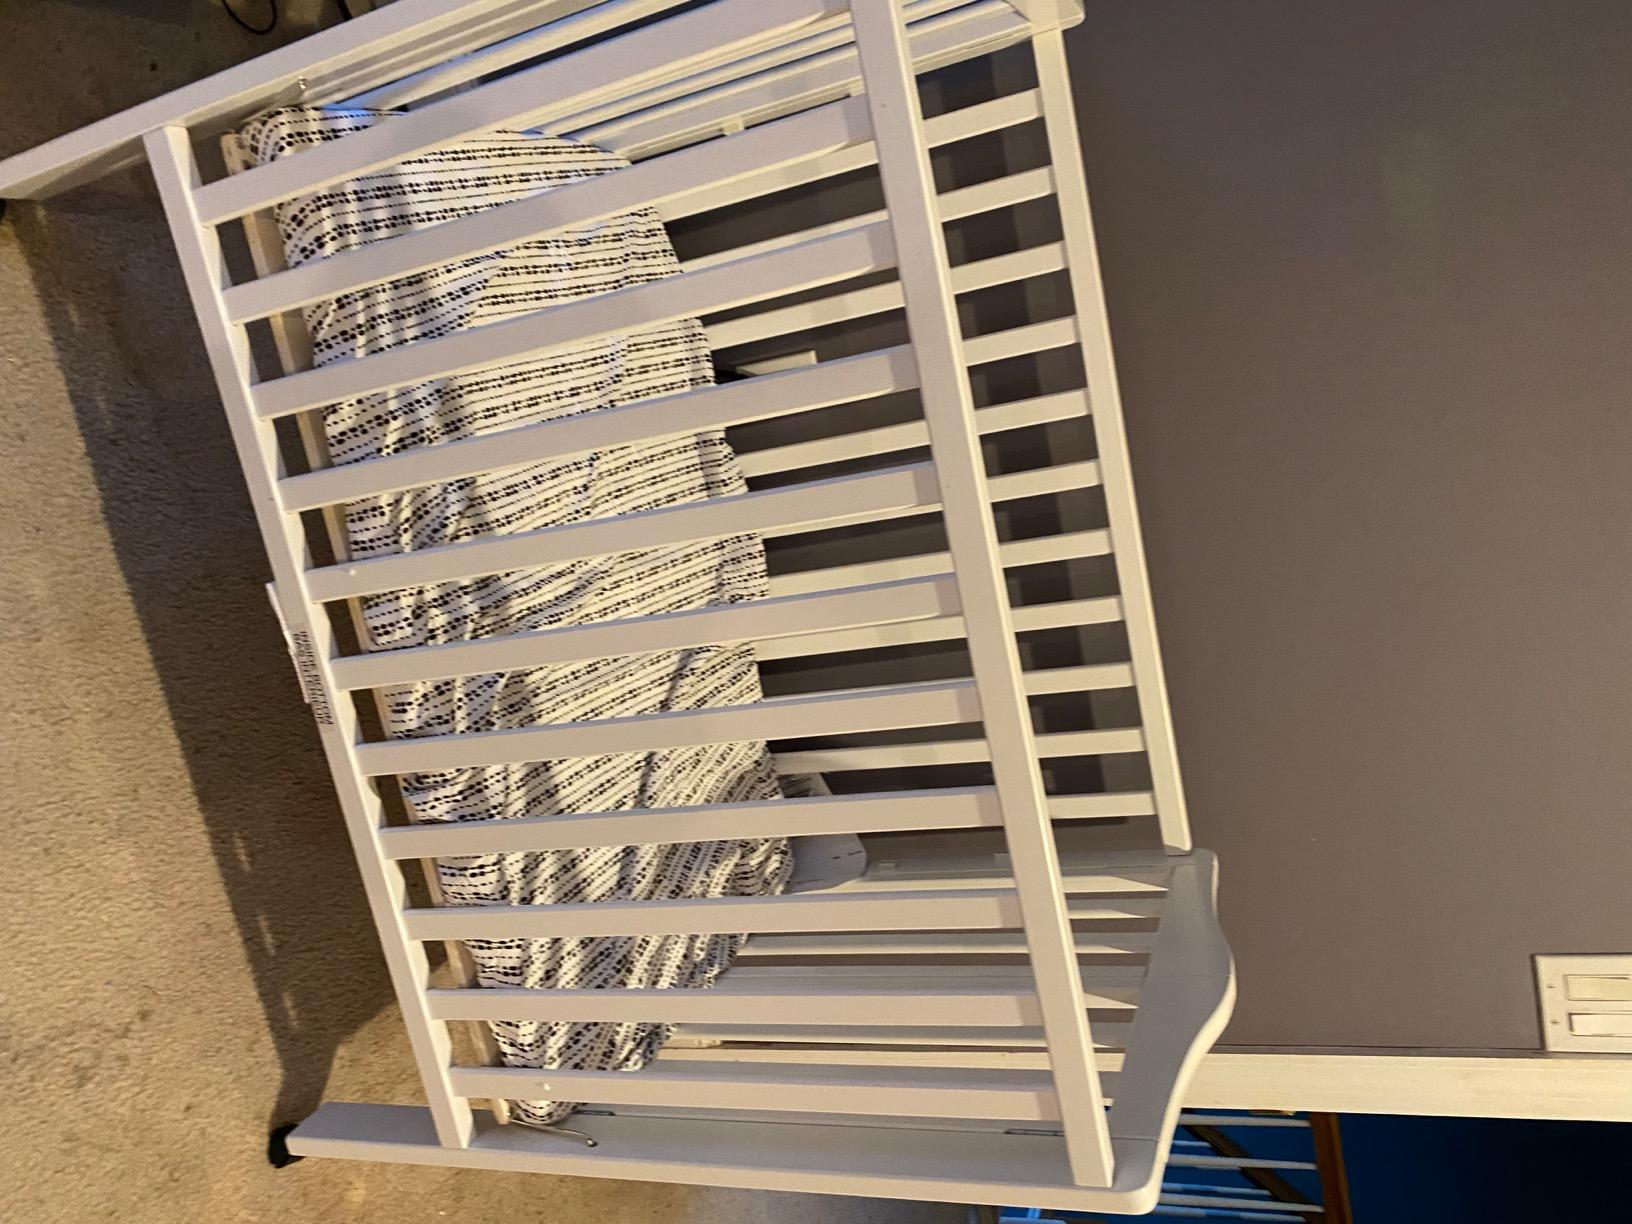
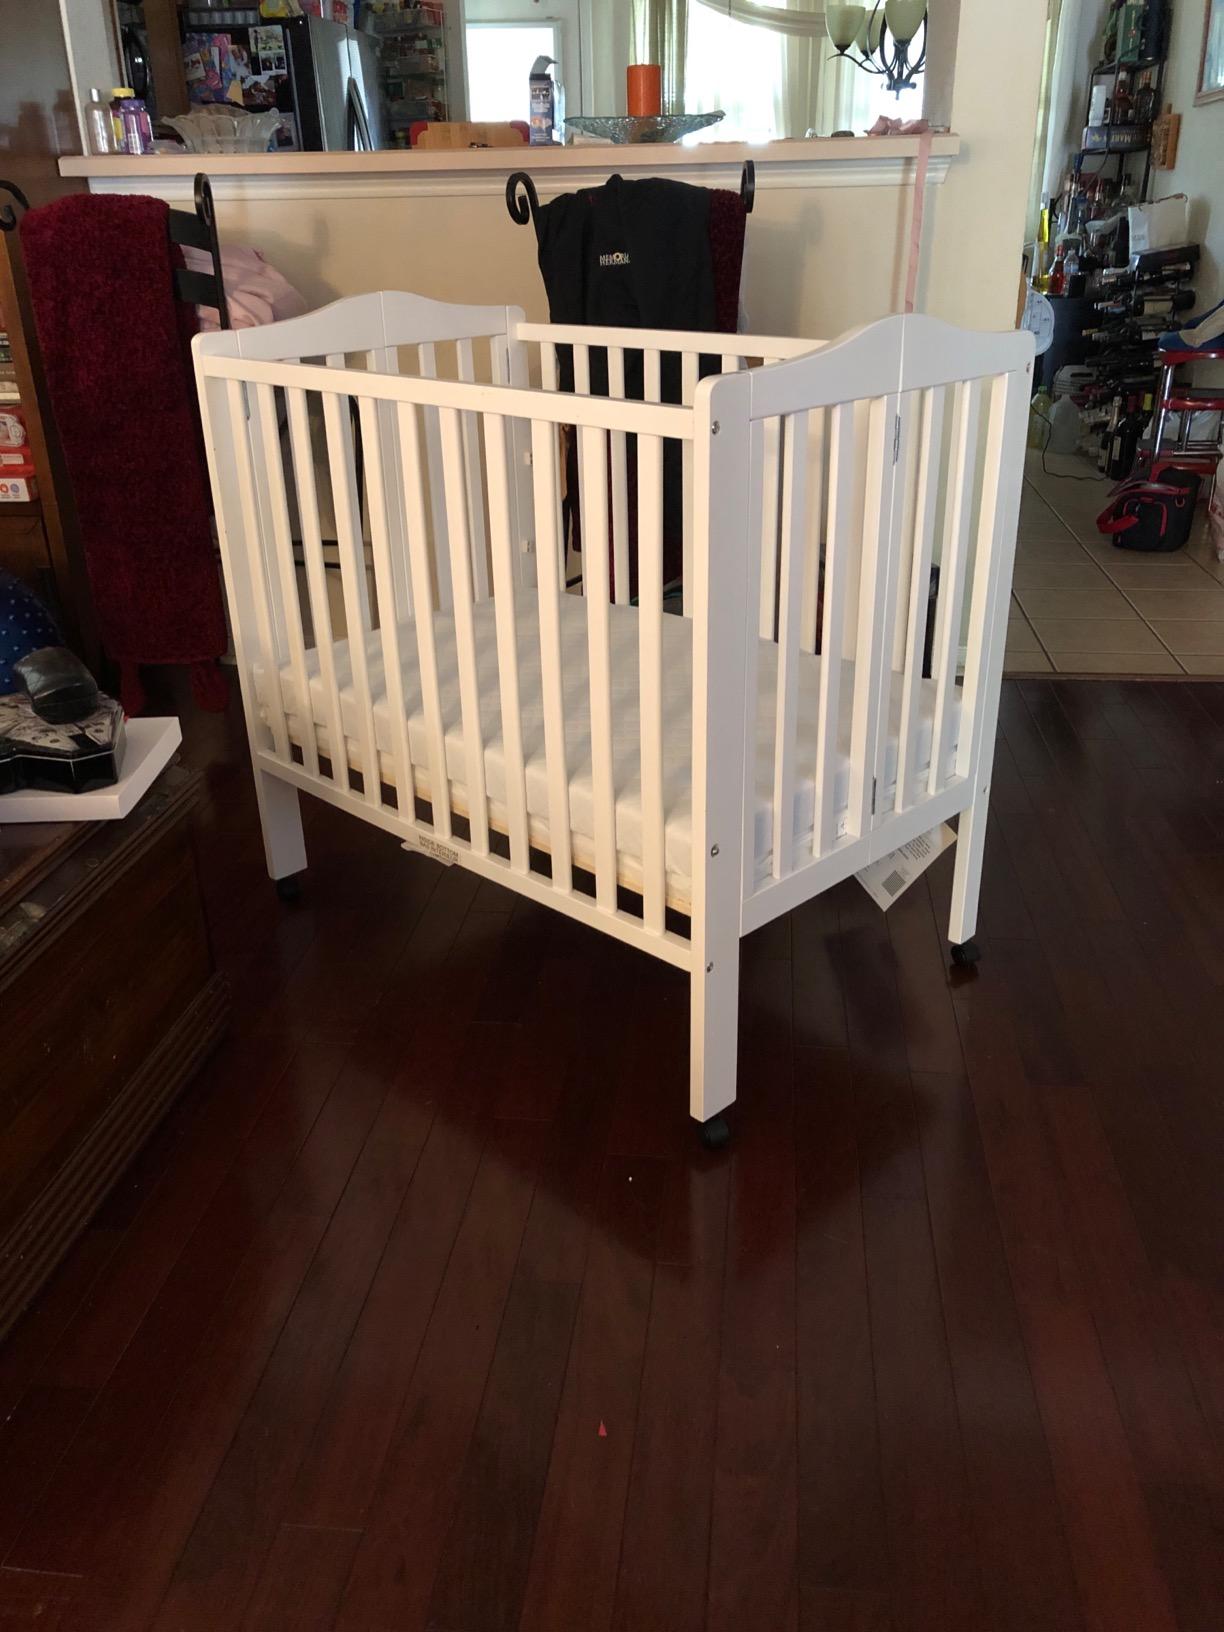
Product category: products_crib
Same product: yes